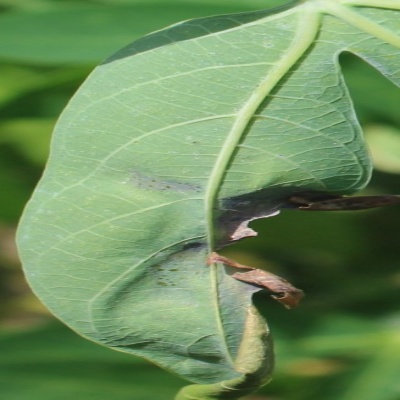
Crop: Cassava
Condition: bacterial blight